Rhea Silberta

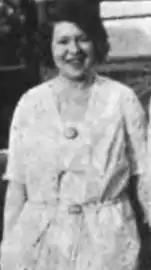
Rhea Silberta, from a 1921 publication.

Rhea Silberstein (Pocahontas, Virginia, April 19, 1900 - New York City, 1959), known professionally as Rhea Silberta, was a Yiddish song composer and teacher of singing.